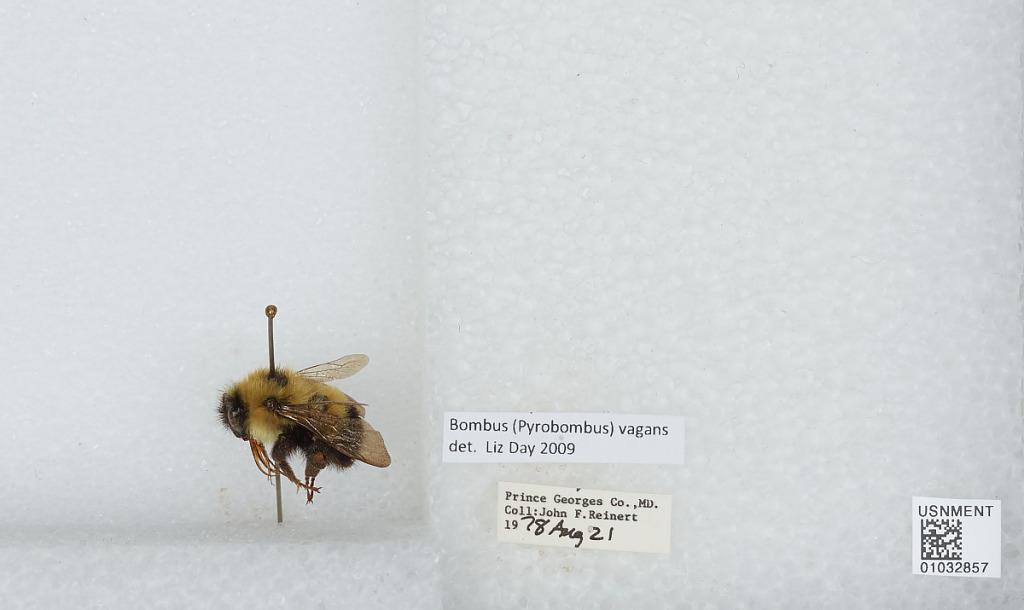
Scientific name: Bombus (Pyrobombus) vagans vagans Smith
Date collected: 1978-8-21
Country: United States
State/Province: Maryland
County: Prince George's
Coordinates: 38.83, -76.85
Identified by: Day, Liz